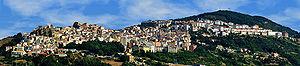
Stigliano est une commune italienne de la province de Matera dans la région Basilicate en Italie.